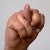
The image shows a hand gesture representing the letter 'N' in Indian Sign Language.